1912 Brooklands Flanders Monoplane crash

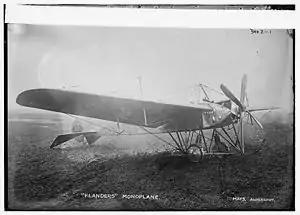
The Flanders F.4 Monoplane was developed from the Flanders F.3

The 1912 Brooklands Flanders Monoplane crash was the first aviation accident in which an investigation was made into the cause of the accident and a report subsequently published, thus marking the start of aviation accident investigation worldwide. A Flanders F.3 Monoplane crashed at Brooklands, Surrey, United Kingdom, killing the pilot and his passenger. The cause was determined to be pilot error.